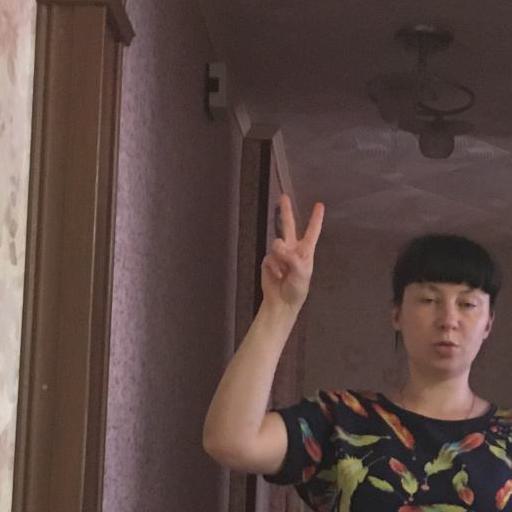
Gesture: peace